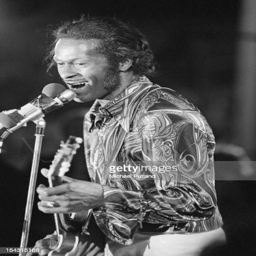
rock and roll singer and rock and roll artist performing